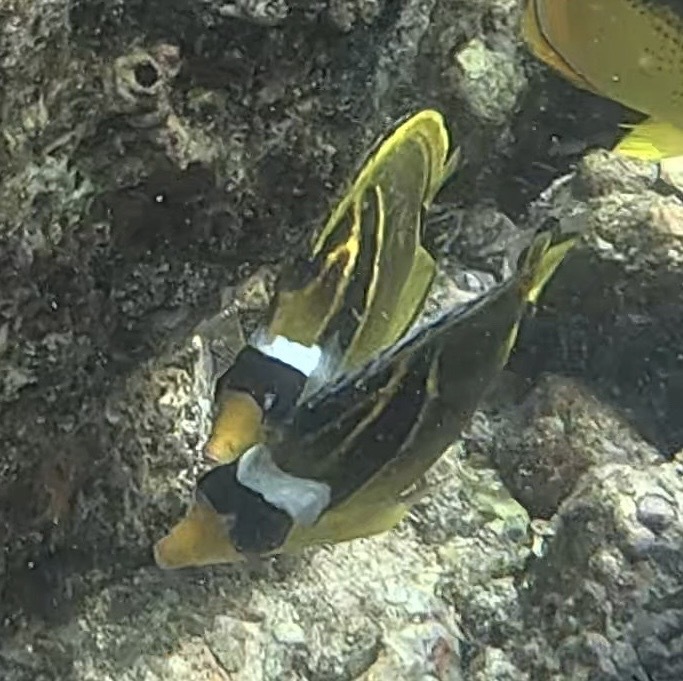
Chaetodon lunula (Raccoon Butterflyfish)